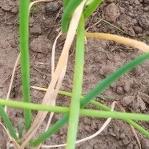
Crop: Onion
Condition: fusarium-d